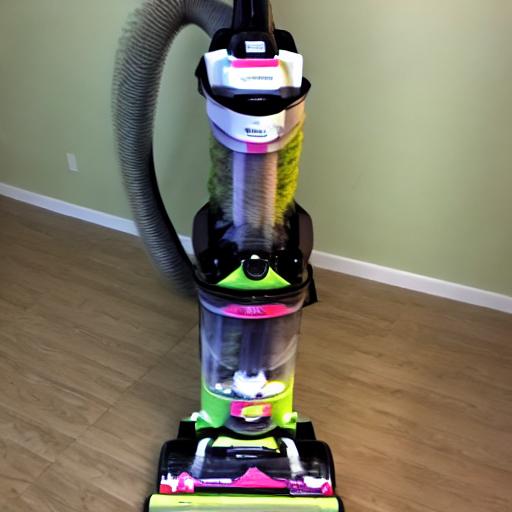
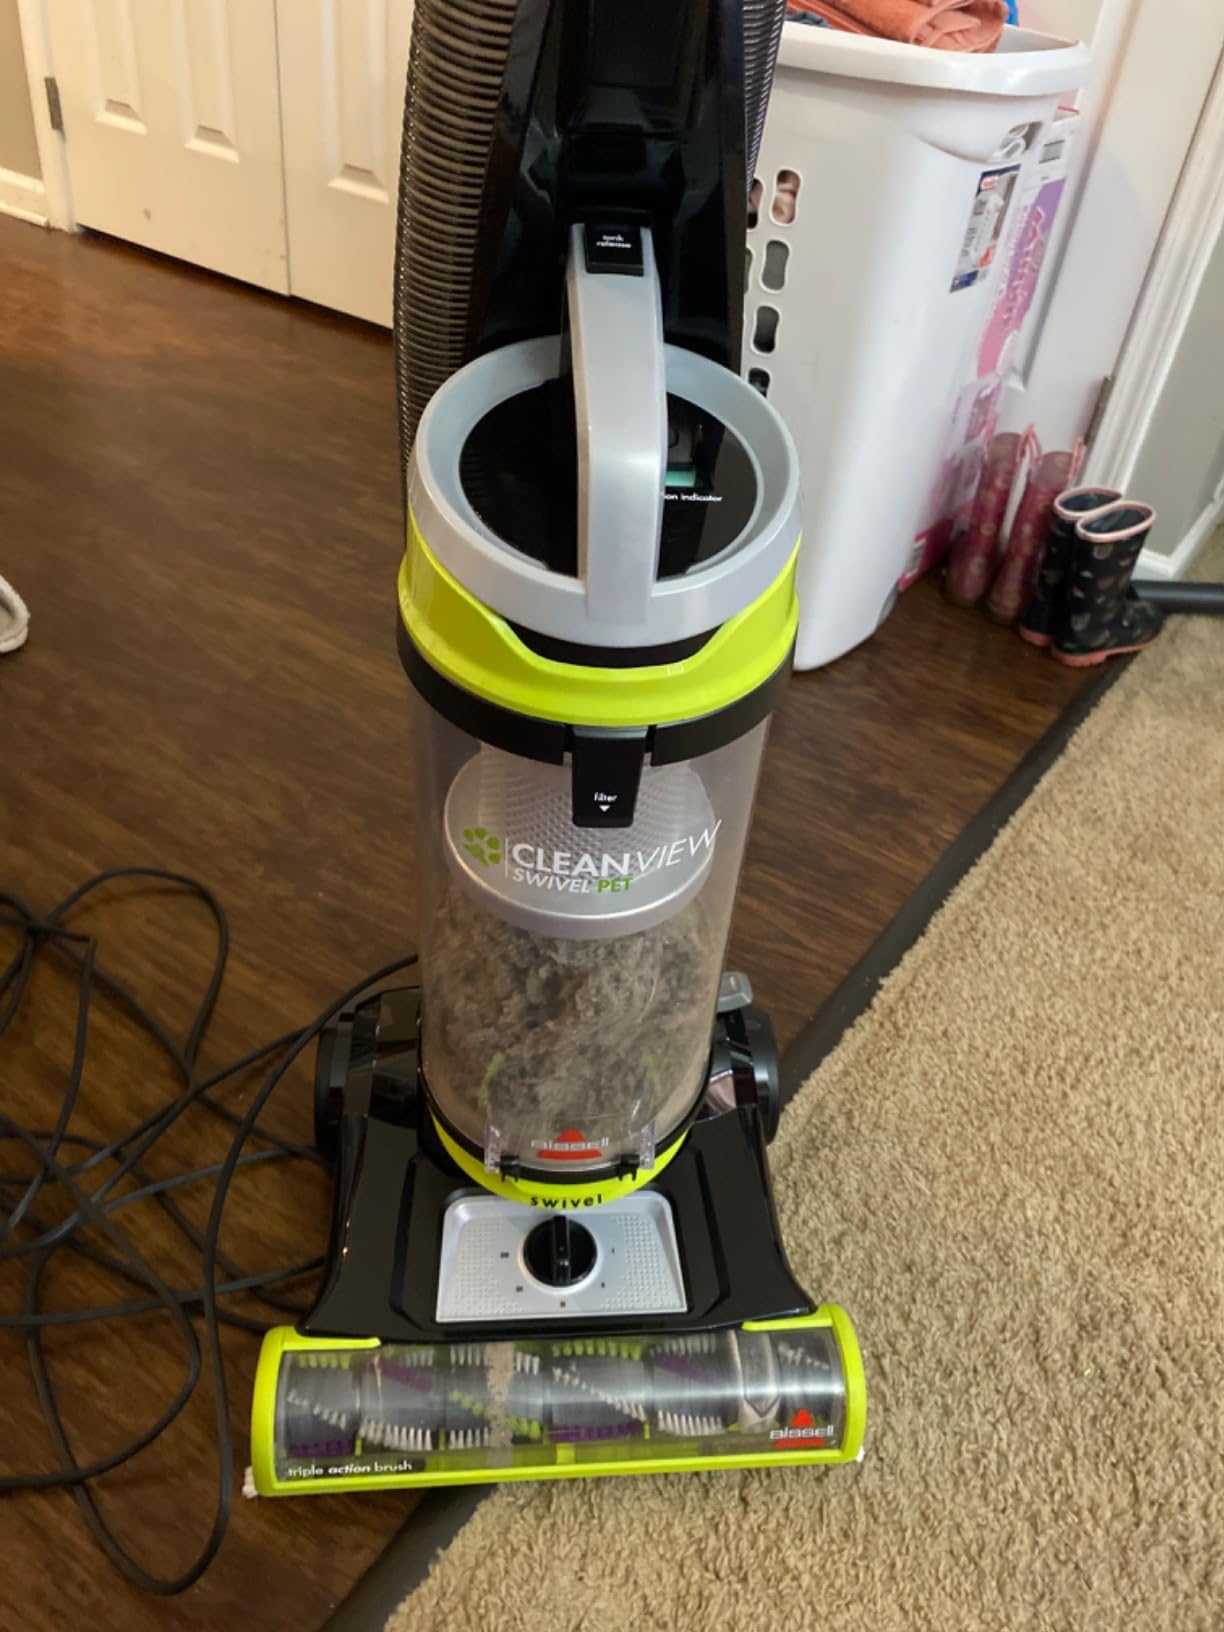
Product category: items_vacuum
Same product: no